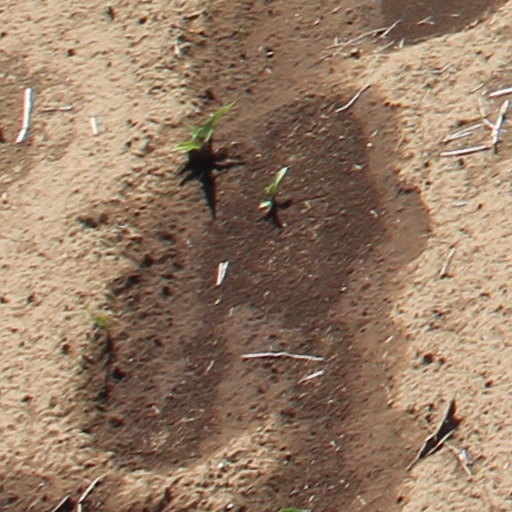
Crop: wheat